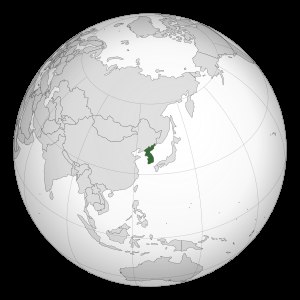
Korea
Koreas placering i Asien
Korea er en halvø i Østasien. Før 1945 var Korea et forenet land, men er nu skilt mellem Sydkorea og Nordkorea. Det koreanske folk er i slægt med mongolerne, og de bosatte sig i Korea omkring år 3000 f.Kr. Folket var delt op i klaner, som i fællesskab ejede jorden. For at undgå indavl var det forbudt at gifte sig med én fra sin egen familie/klan – en skik der stadig eksisterer i dag.